Arthur Oglesby

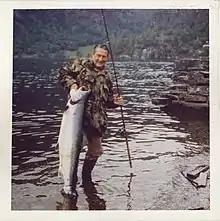
Arthur Oglesby catching an Atlantic salmon on the Vosso in Norway

Oglesby became the editor of Anglers Annual for three years during the mid-Sixties, for two decades was a weekly contributor to Shooting Times, and wrote regularly for Trout & Salmon. His photographic archive held more than 30,000 images.